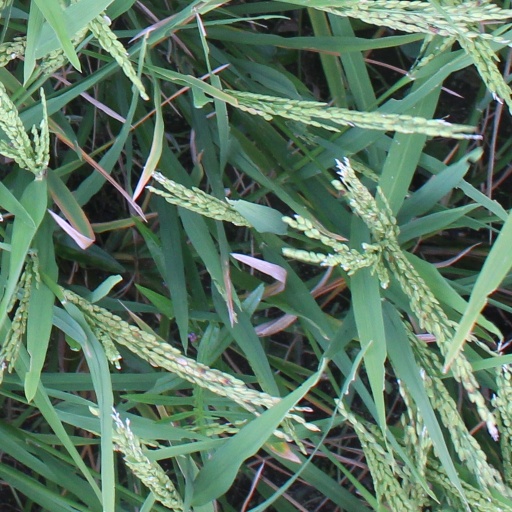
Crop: rice